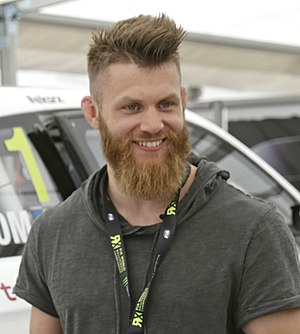
Emil Weber Meek
Emil Weber Meek en norsk MMA-udøver. Han repræsenterer klubben Frontline Academy i Oslo og konkurrerer i weltærvekt-klassen i UFC. Han har i sin karriere besejret bemærkelsesværdige navne som danske Frodi Vitalis Hansen og svenske Per Franklin, begge på TKO i 2013.